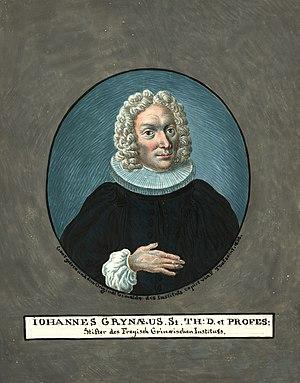
Portrait de Johann Ludwig Frey (1682-1759), aquarelle